Little Red Riding Hood

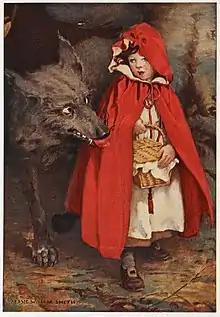
A "Little Red Riding Hood" illustration by J. W. Smith

"Little Red Riding Hood" is a fairy tale by Charles Perrault about a young girl and a Big Bad Wolf. Its origins can be traced back to several pre-17th-century European folk tales. It was later retold in the 19th-century by the Brothers Grimm.